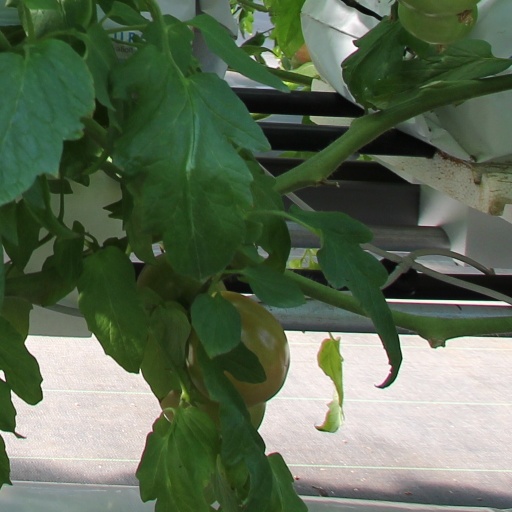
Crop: tomato